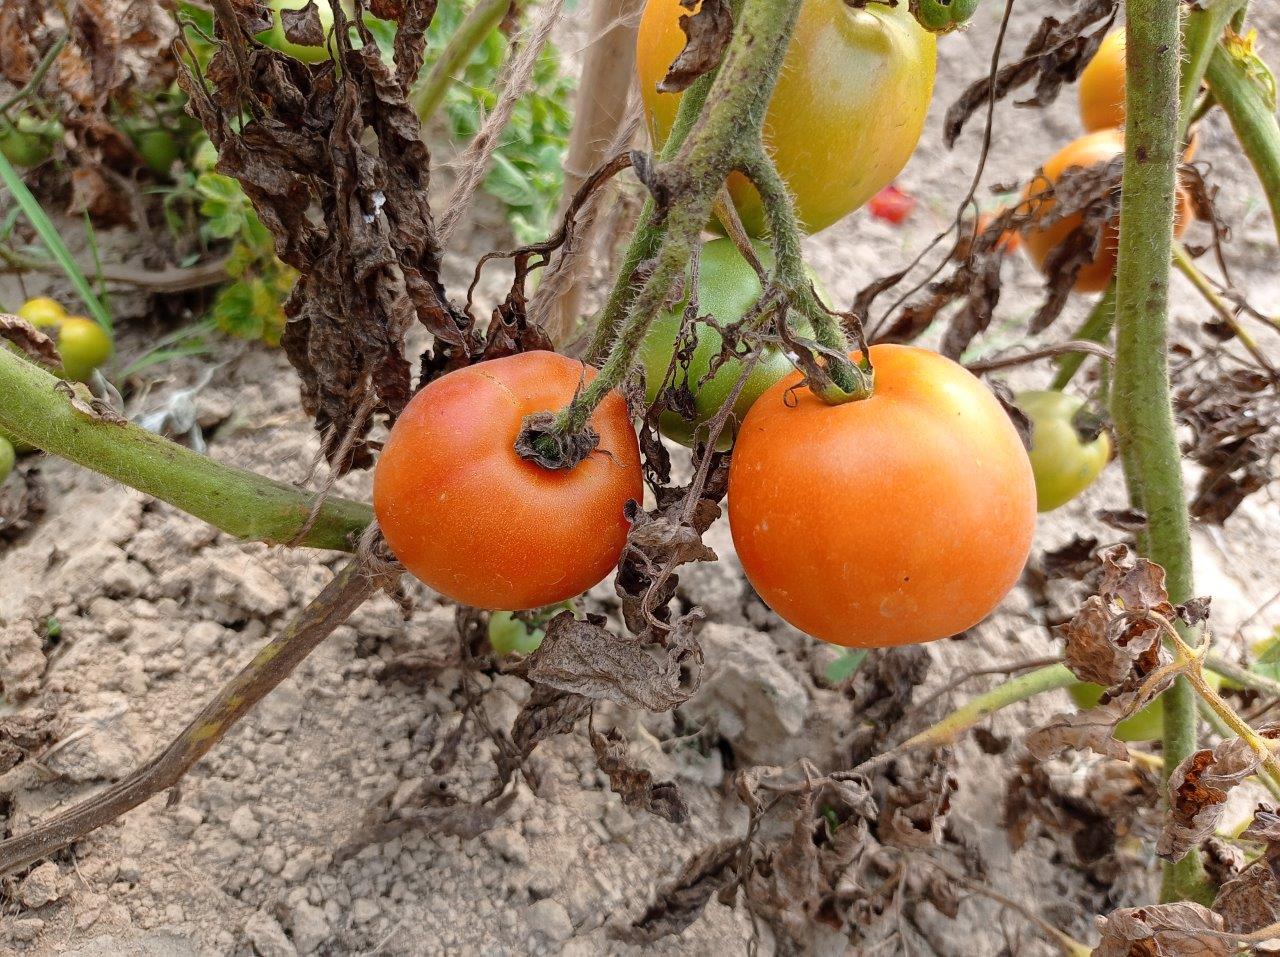
Maturity: Mature